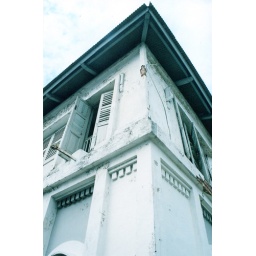
Old white house in Penang. It was in a state of neglect but with beautiful shutters &amp;amp; details.